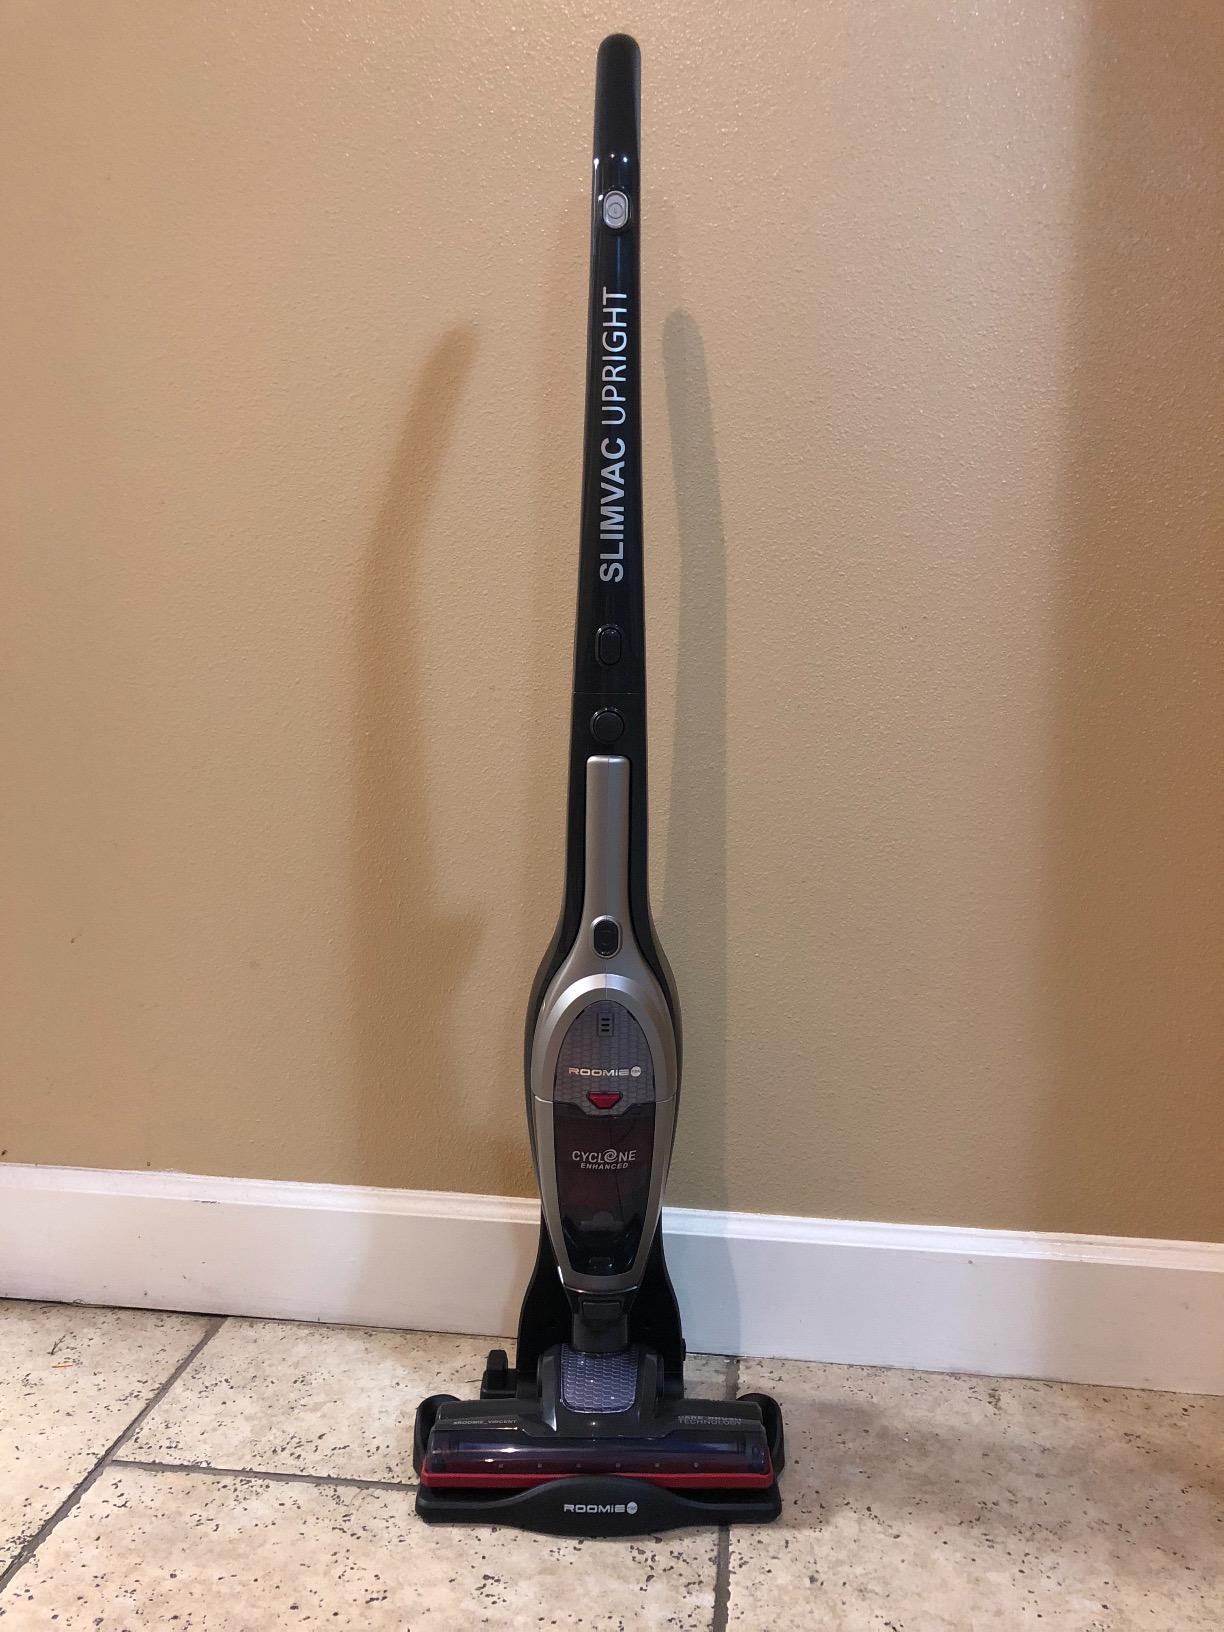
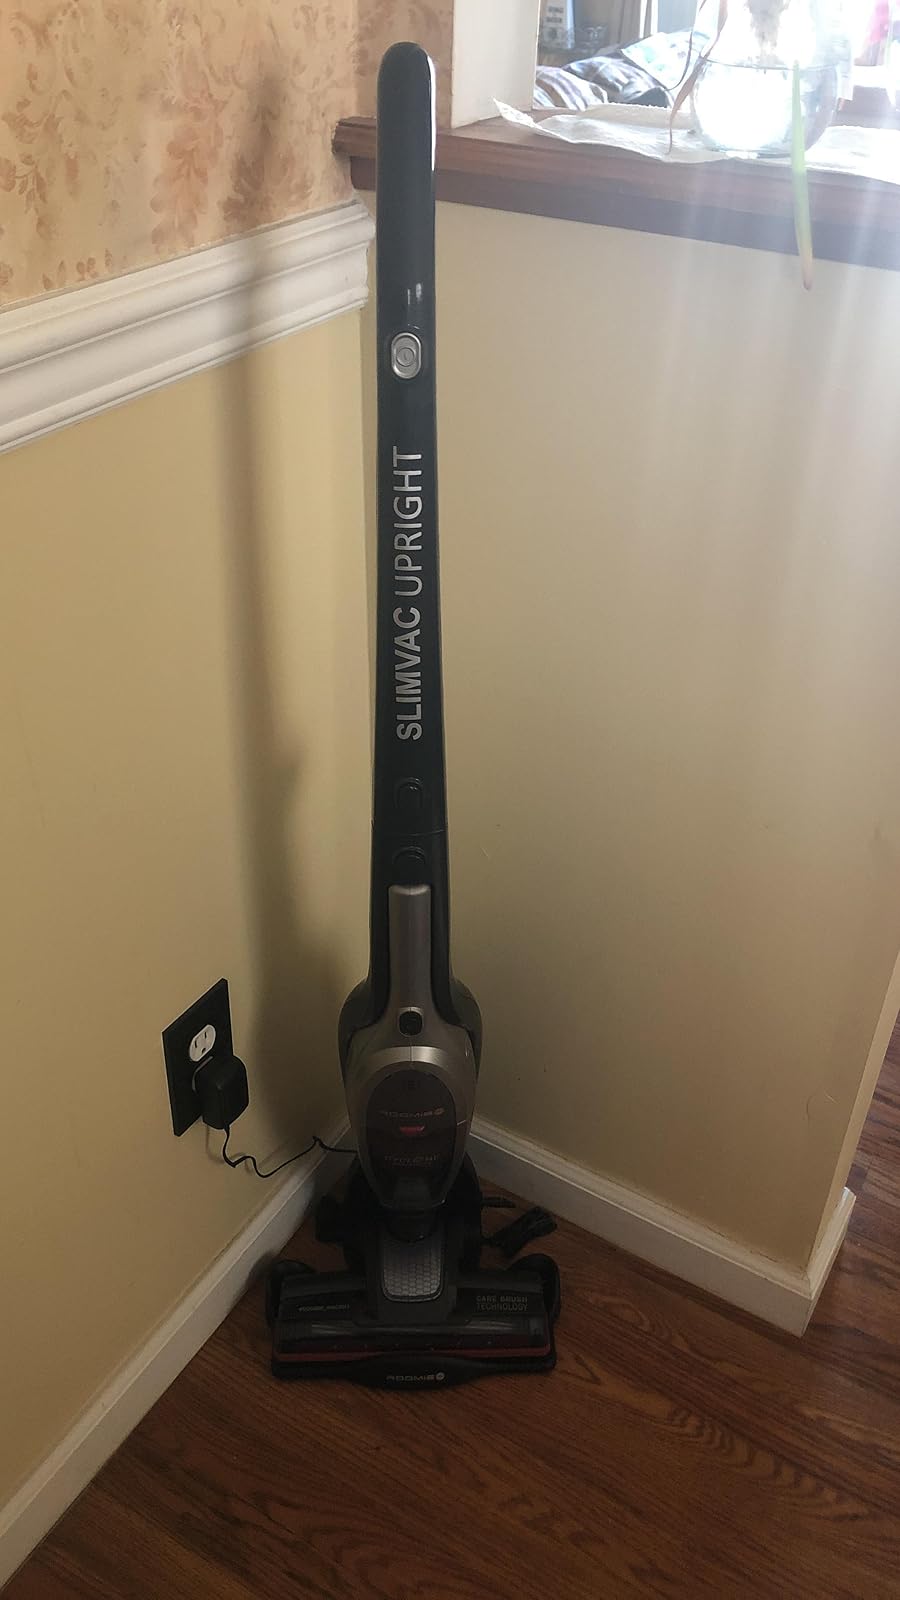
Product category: items_vacuum
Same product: yes